Platform screen doors

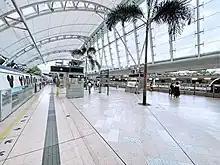
Sunny Bay station was the first station in Hong Kong to have PEDs.

Platform screen doors are used on the driverless Thessaloniki Metro, which opened in November 2024. In addition, platform screen doors will be used in the under construction Line 4 of the Athens Metro.